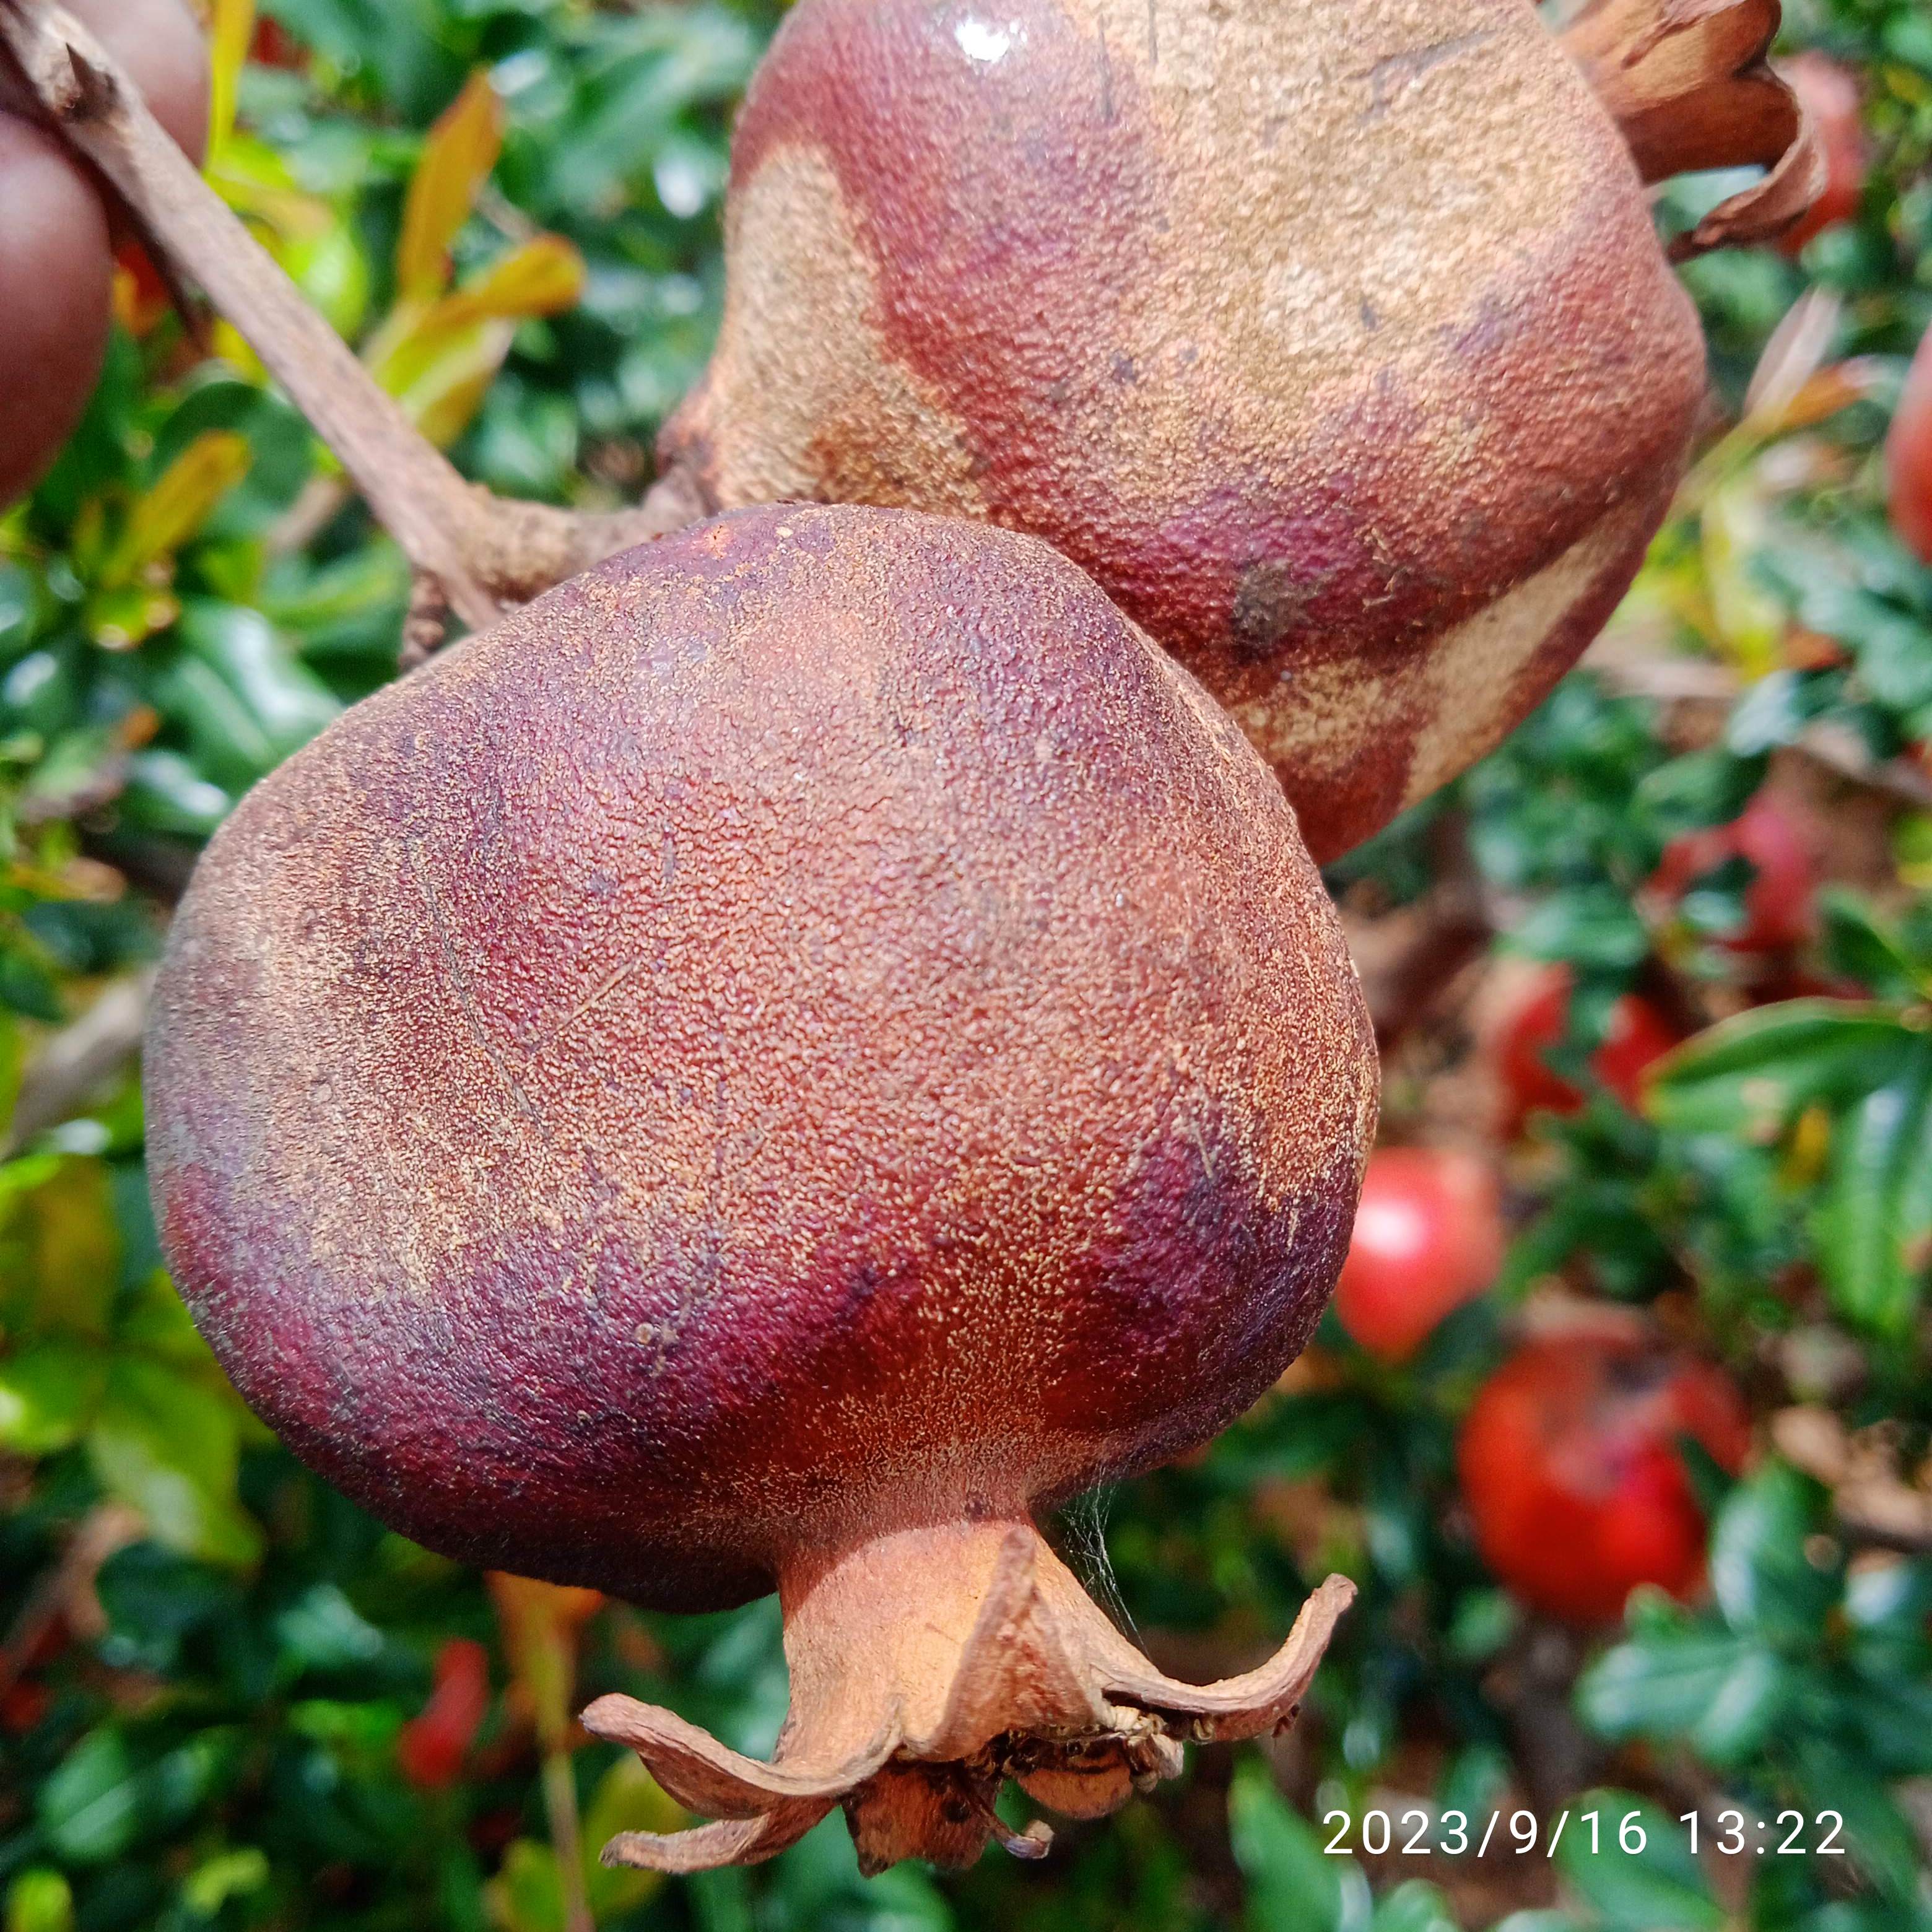
Label: Alternaria